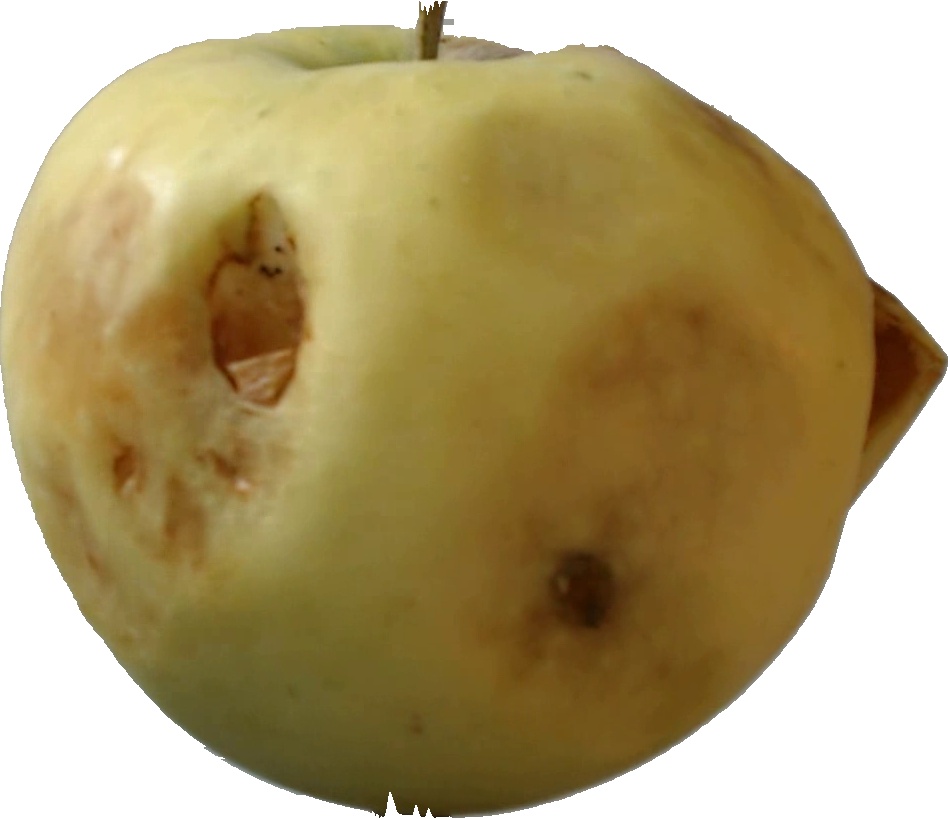
Label: apple_hit_1